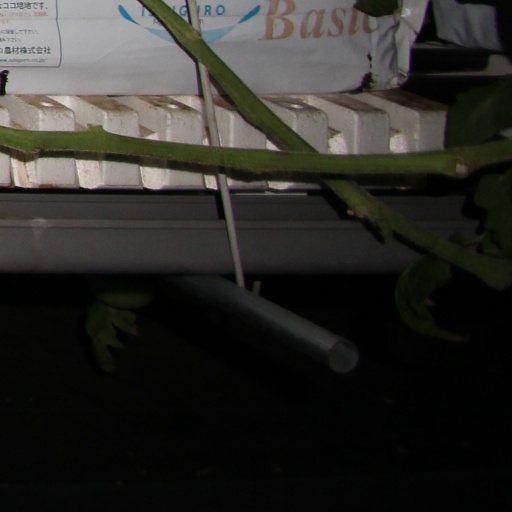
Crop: tomato